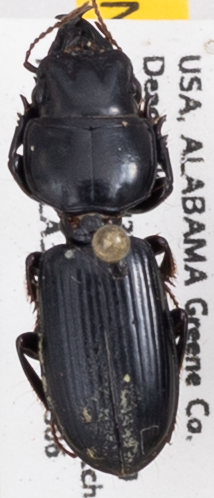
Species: Scarites subterraneus
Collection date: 2019-05-06
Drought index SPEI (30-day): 1.098
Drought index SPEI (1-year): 1.16
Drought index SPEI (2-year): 2.09